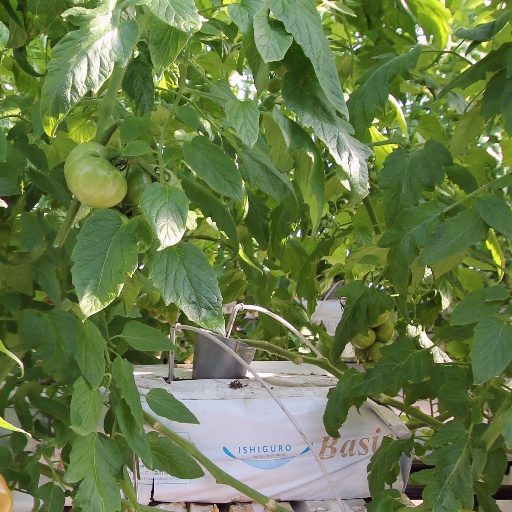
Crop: tomato